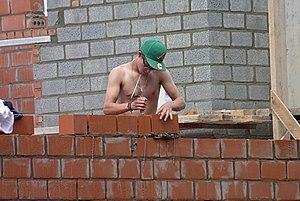
Maçon au travail sur un chantier en Belgique.